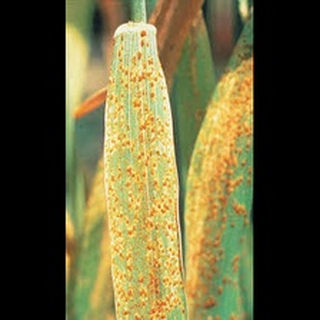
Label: wheat_black_rust